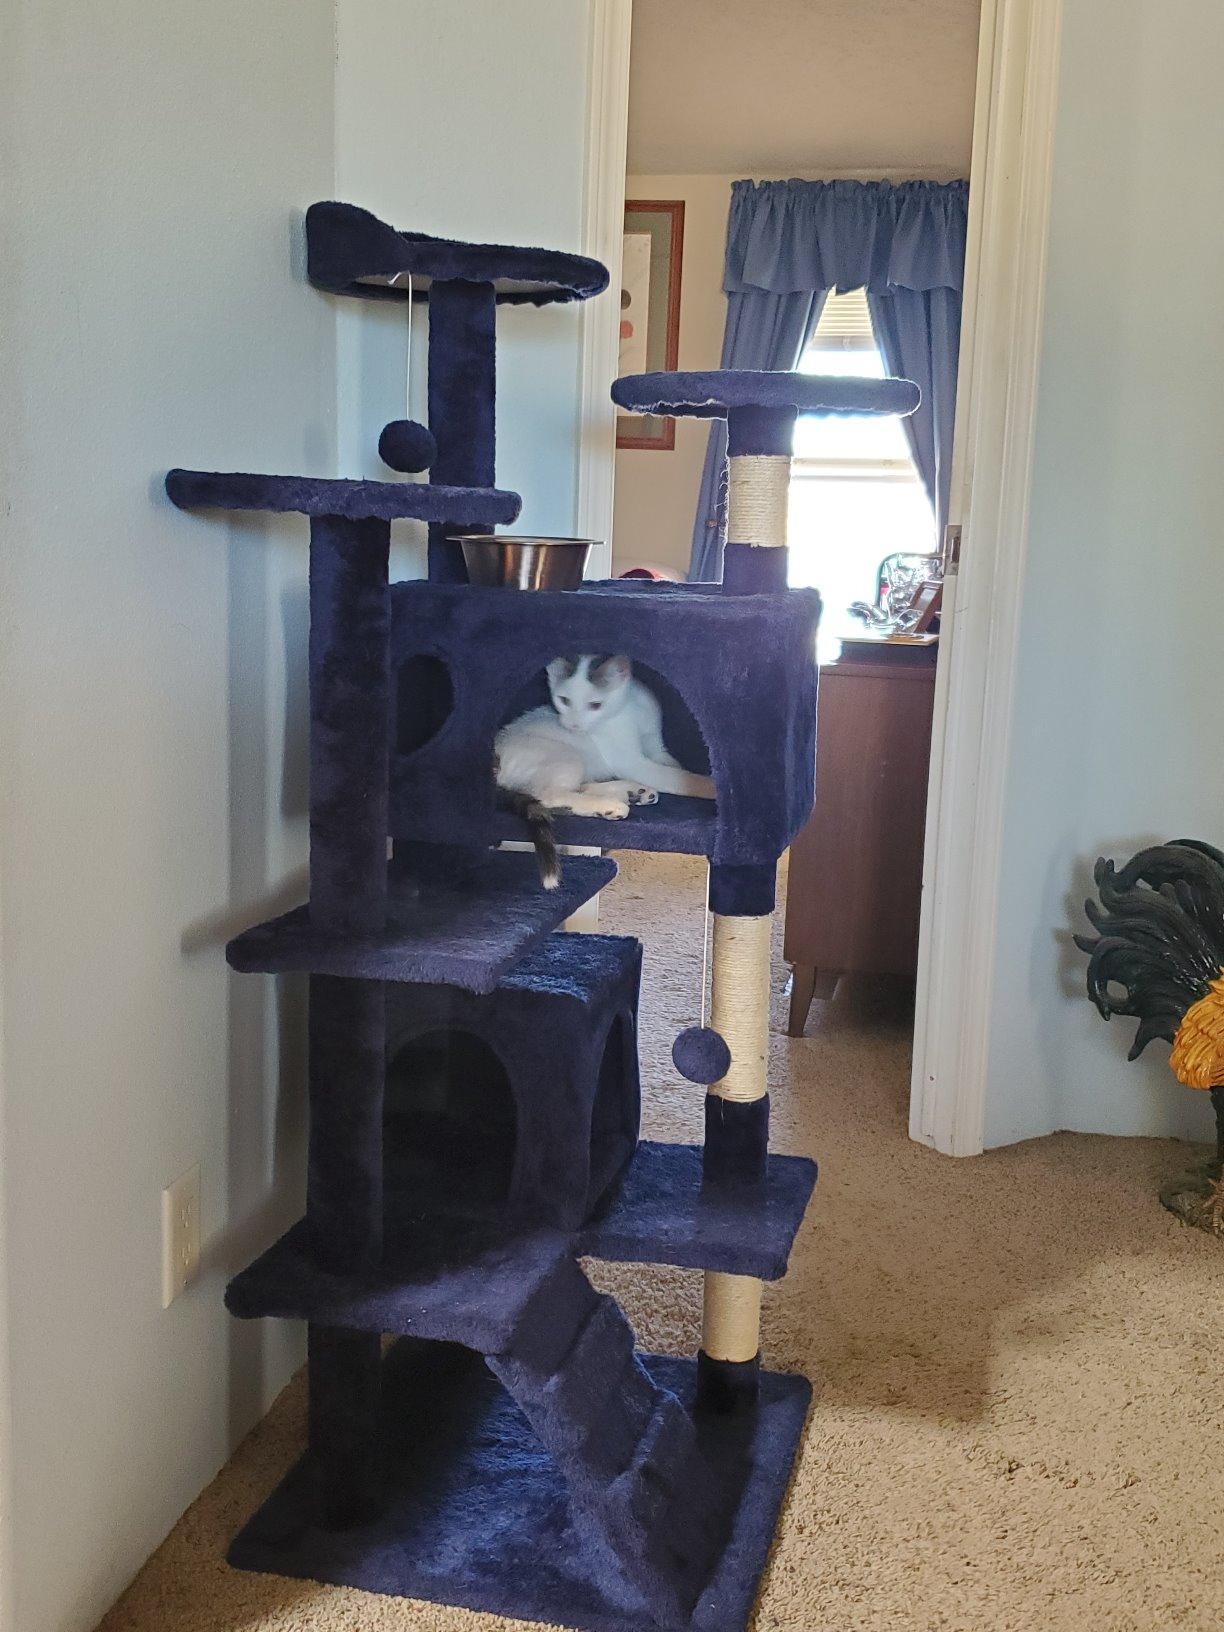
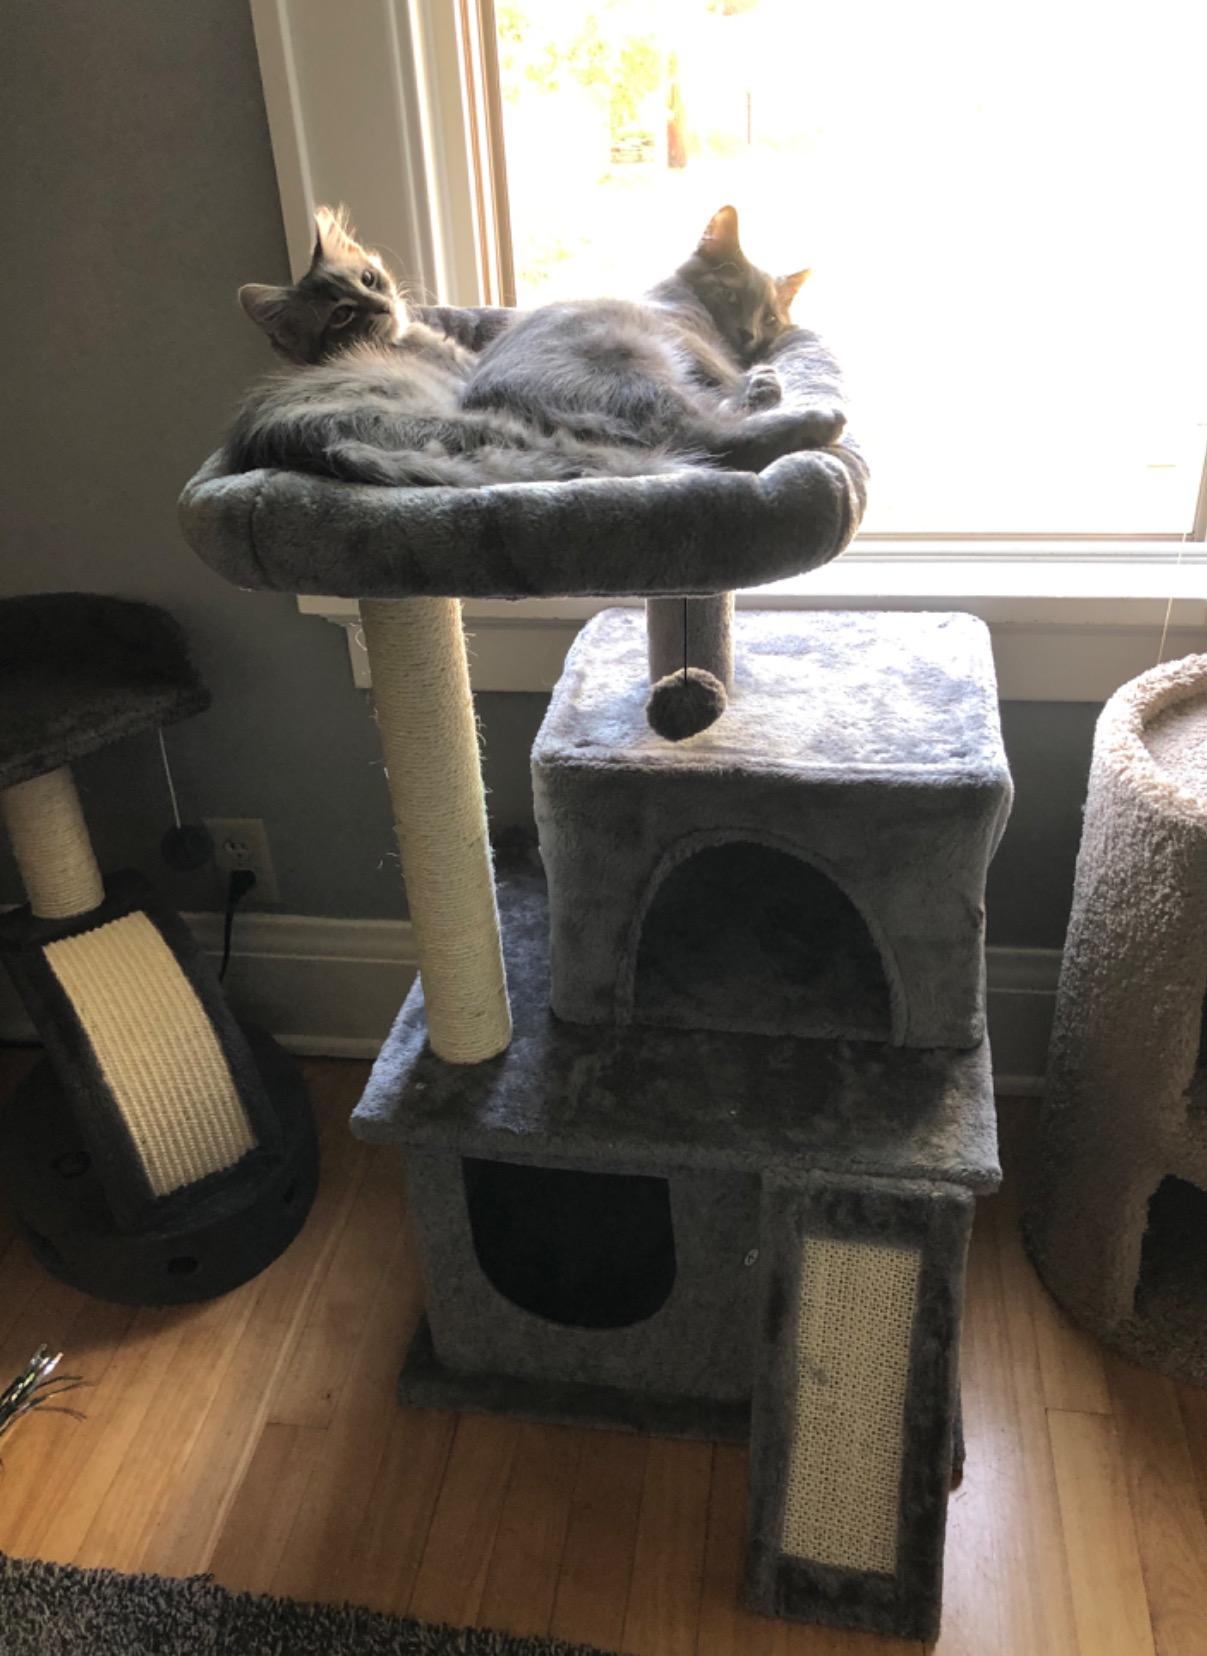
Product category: items_cat tree
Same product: no